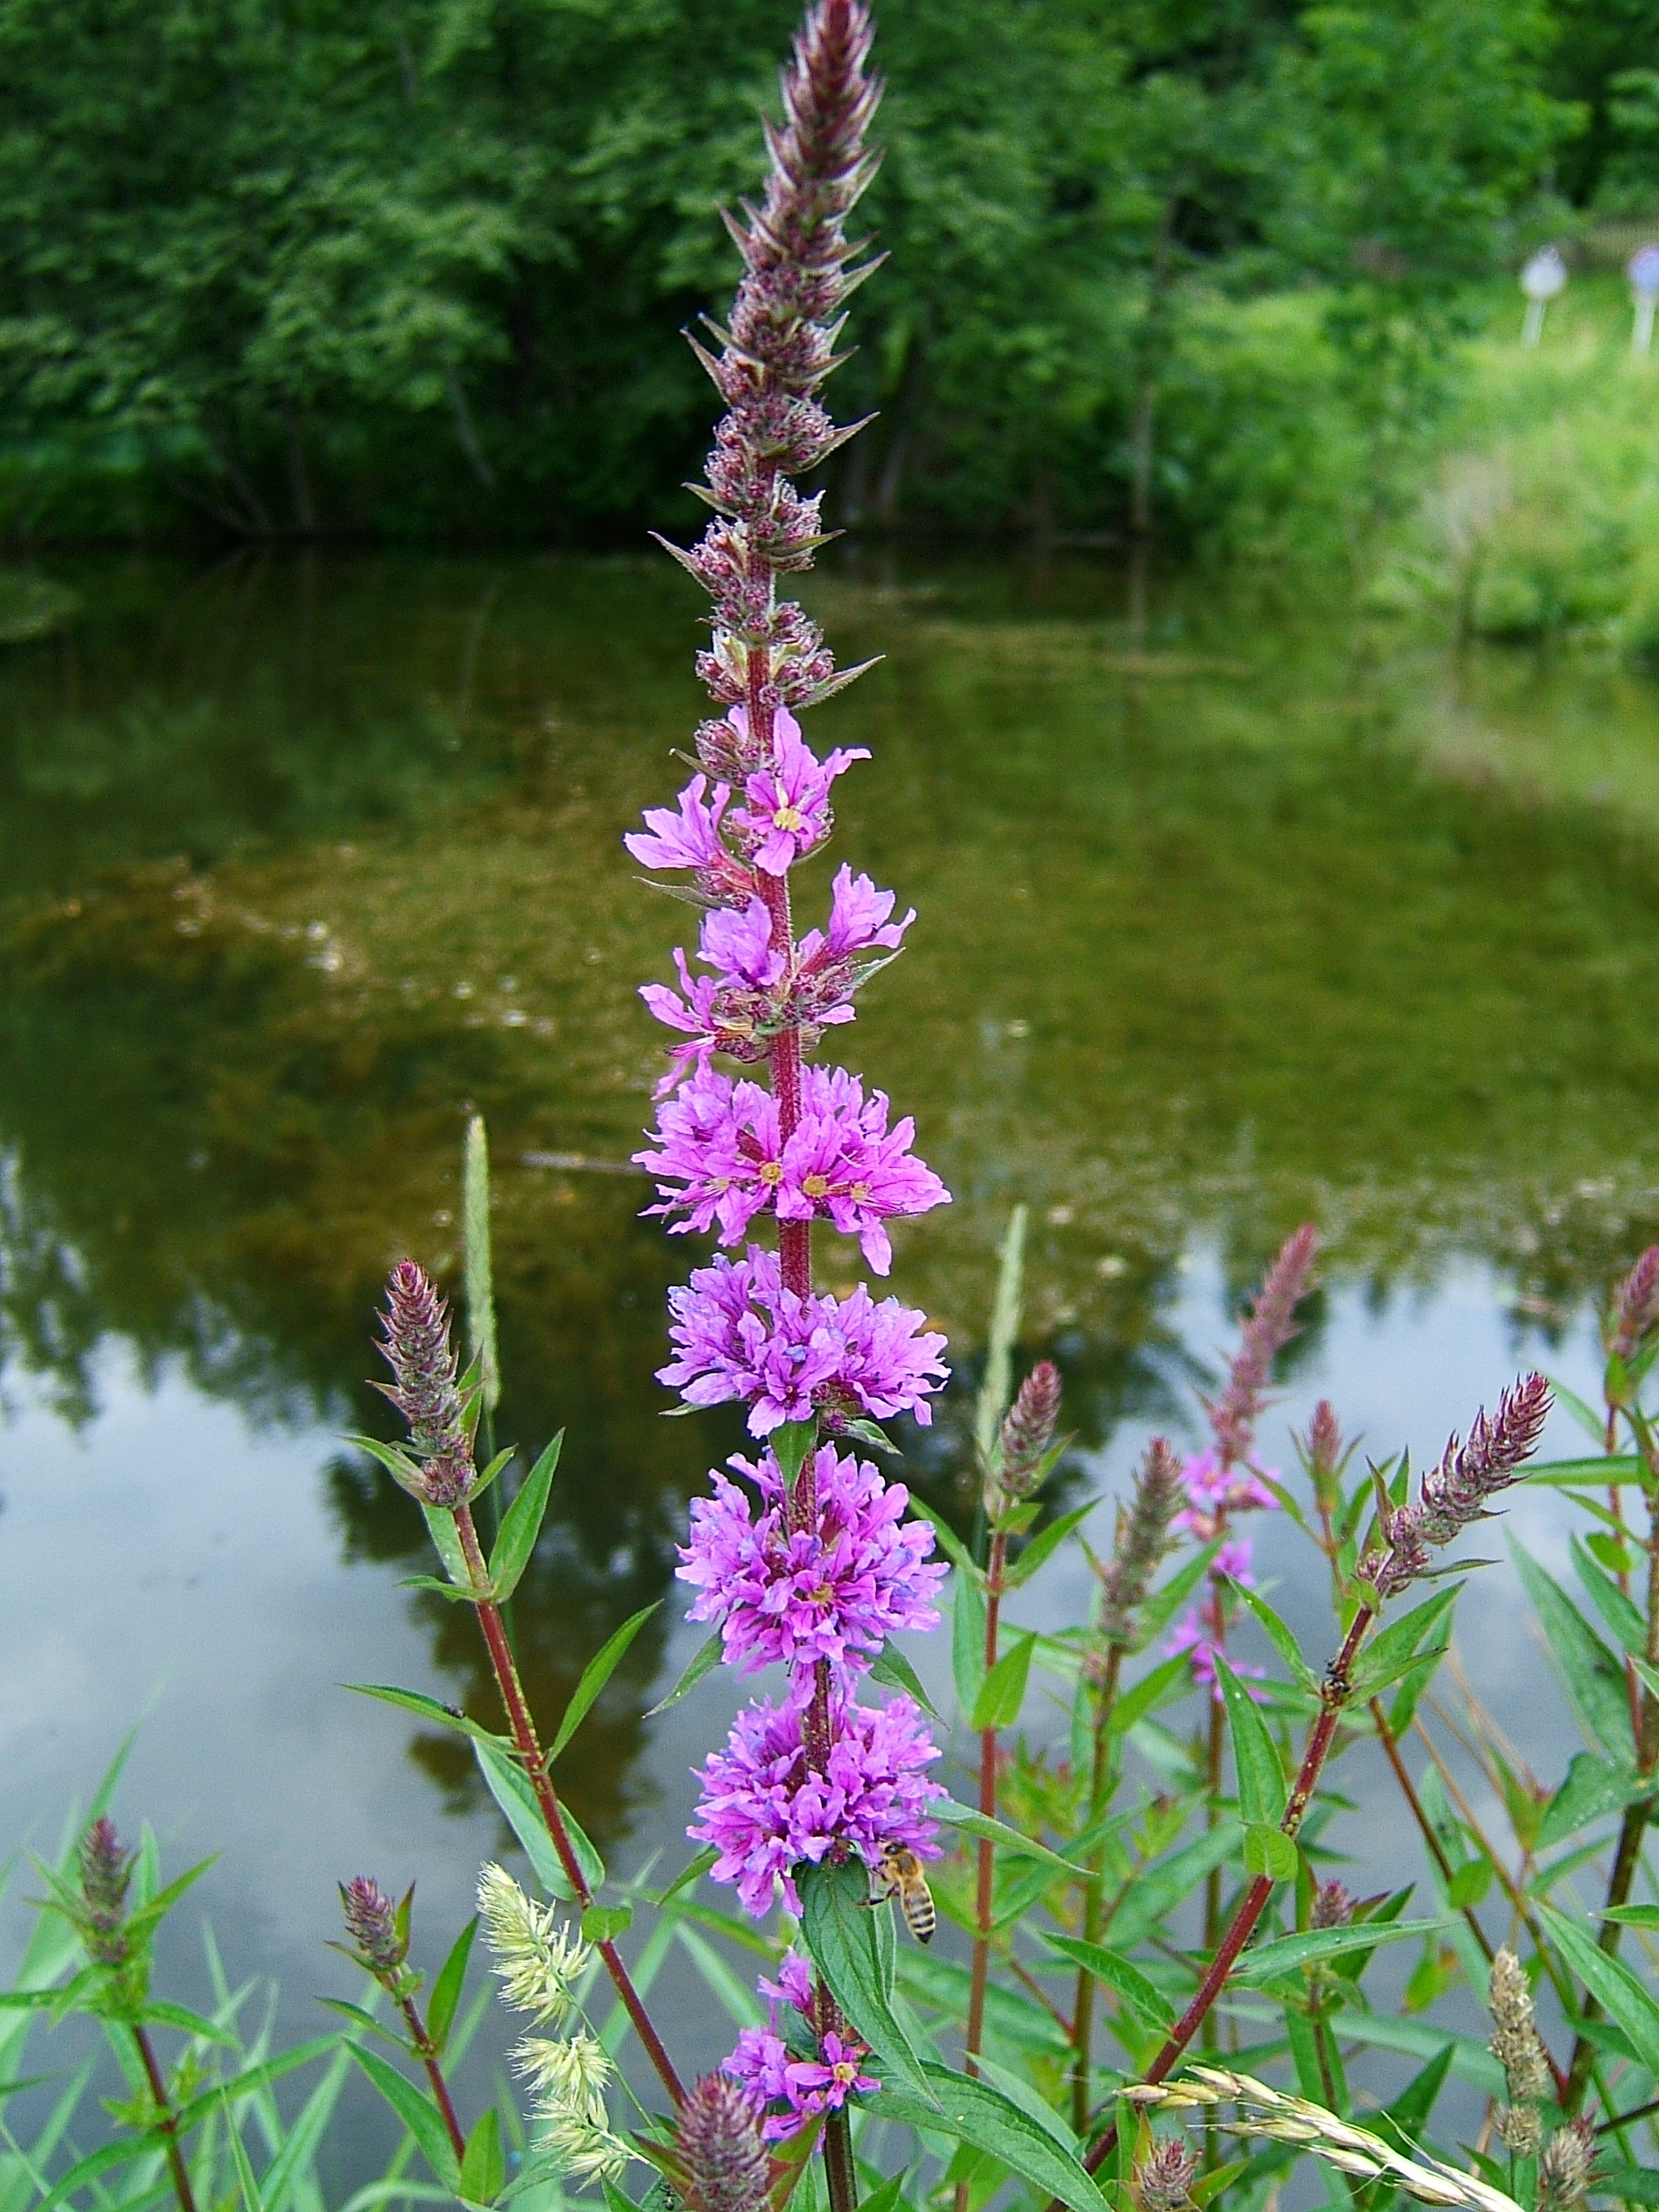
nature, plant, meadow, flower, herb, botany, garden, flora, wildflower, shrub, flowering, digitalis, flowering plant, grass family, land plant